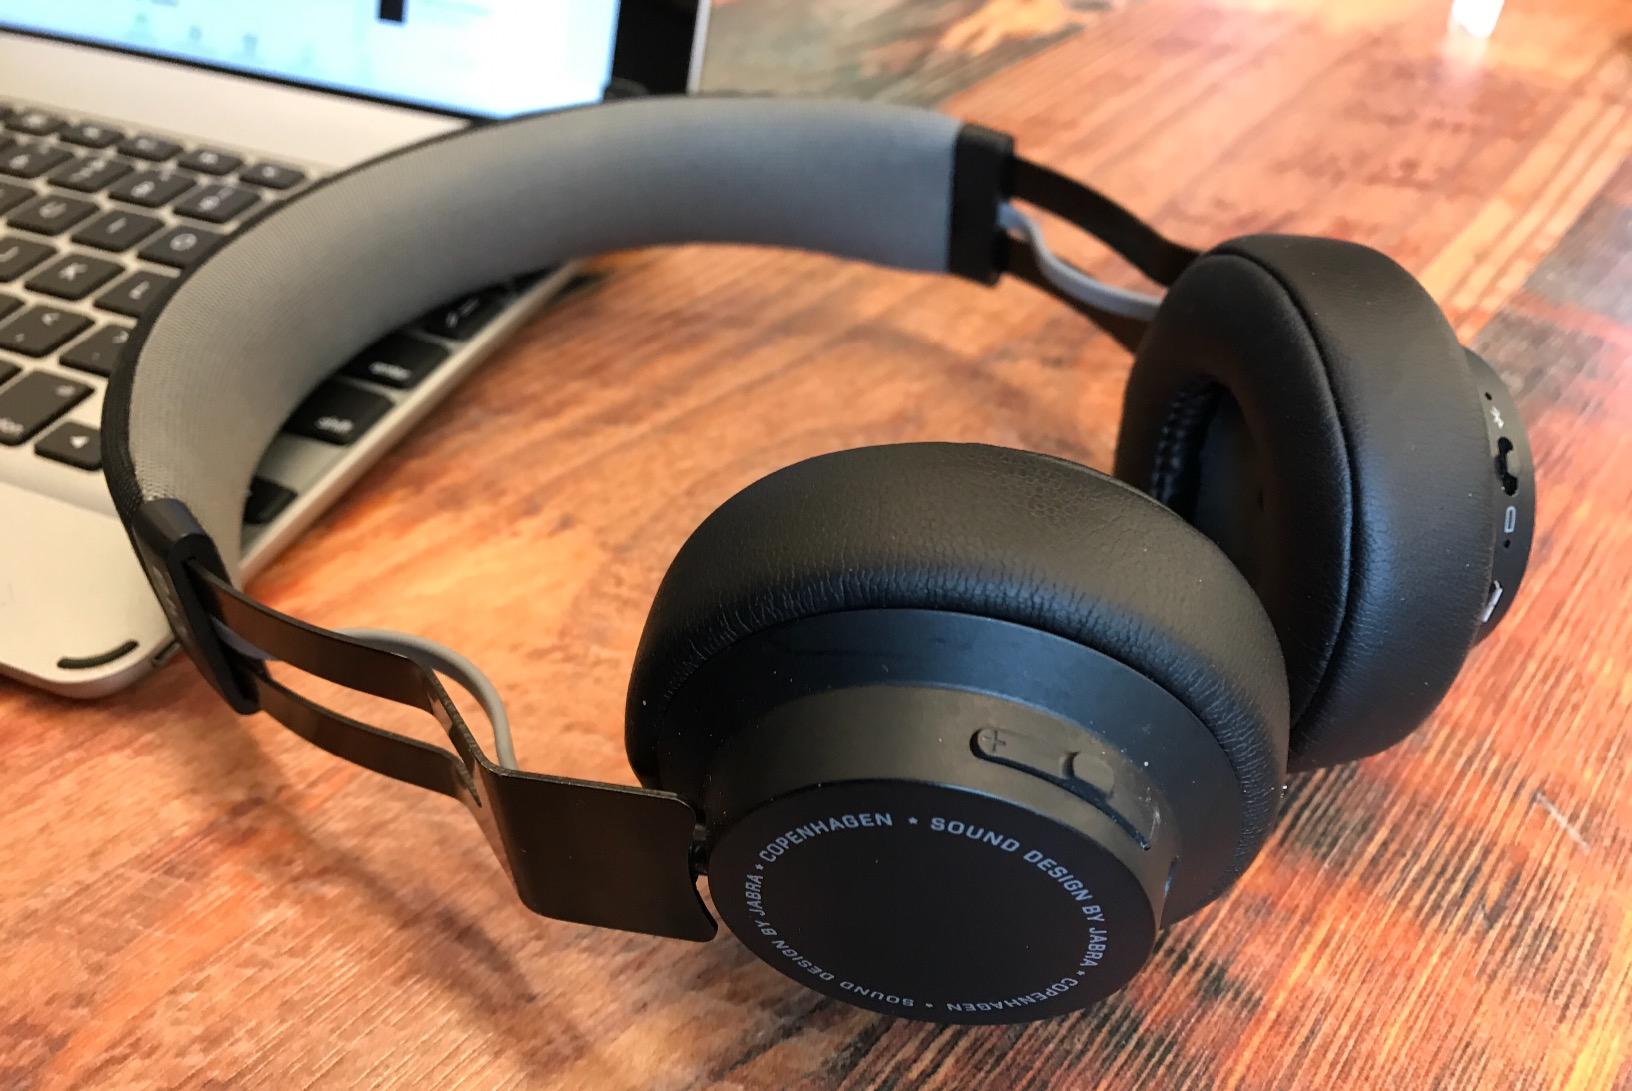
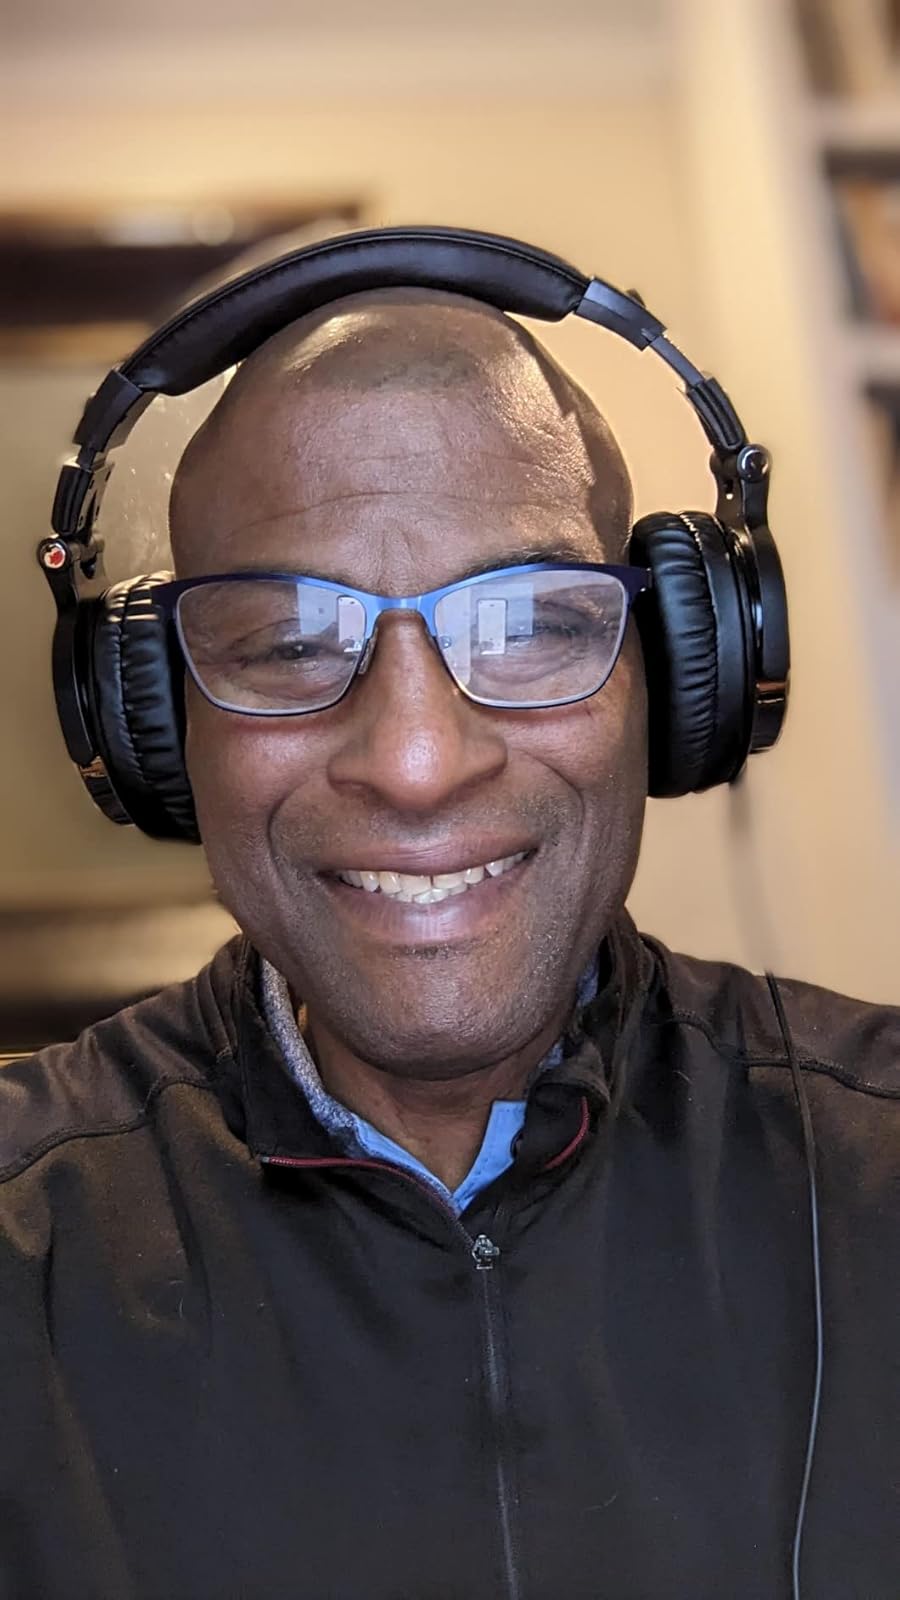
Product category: headphones
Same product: no